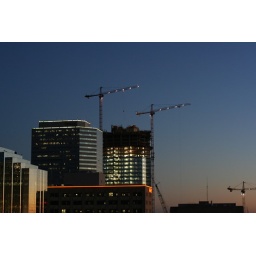
I think that this is the halfway point for the Devon Energy office tower being built in downtown Oklahoma City.